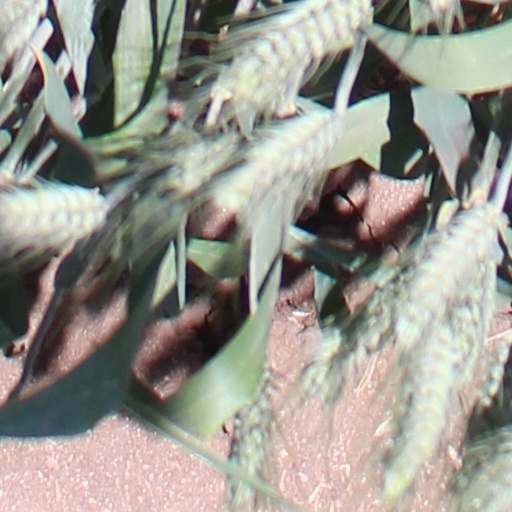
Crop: wheat